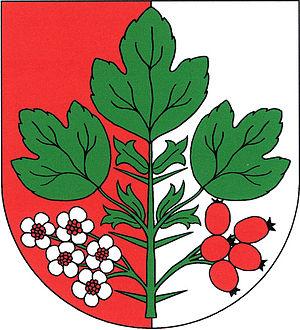
Hlohovčice est une commune du district de Domažlice, dans la région de Plzeň, en République tchèque. Sa population s'élevait à 169 habitants en 2017.